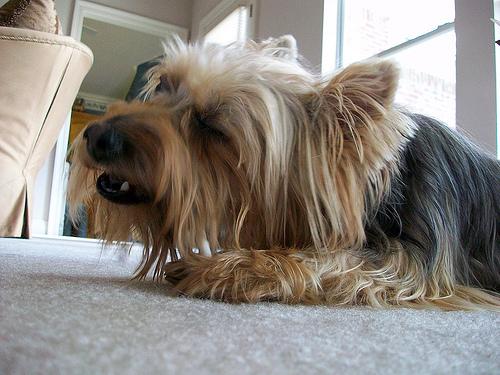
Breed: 202-n000020-Australian_terrier